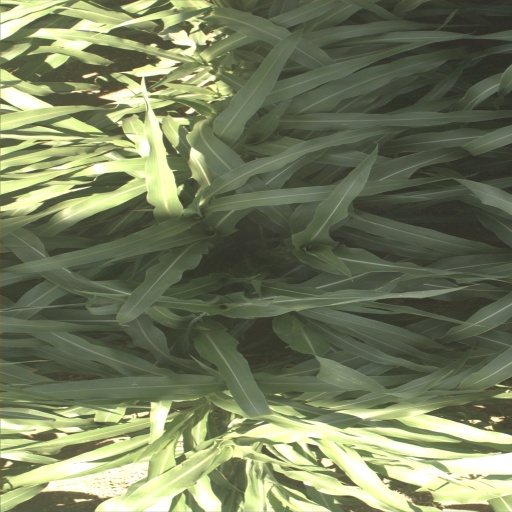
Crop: sorghum